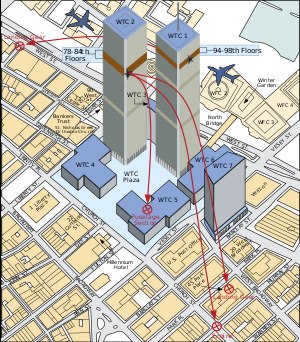
Terrorangrebet den 11. september 2001 / Angrebene / Overblik
Angrebet på World Trade Center.